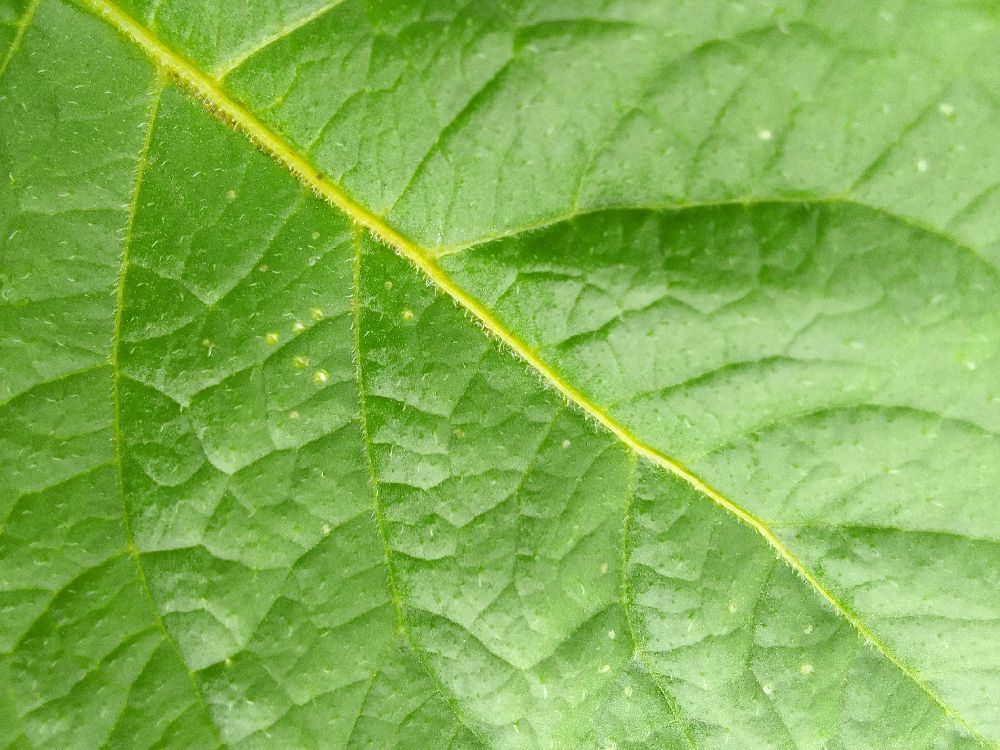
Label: Healthy